Bloodfist V: Human Target

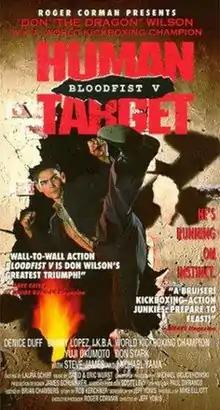
Film poster

Bloodfist V: Human Target is a 1994 American action film directed by Jeff Yonis and starring Don Wilson, Denice Duff and Steve James. It was written by Rob Kerchner and Jeff Yonis. James succumbed to pancreatic cancer shortly before the movie's release.